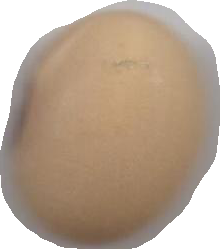
Variety: Anjasmoro